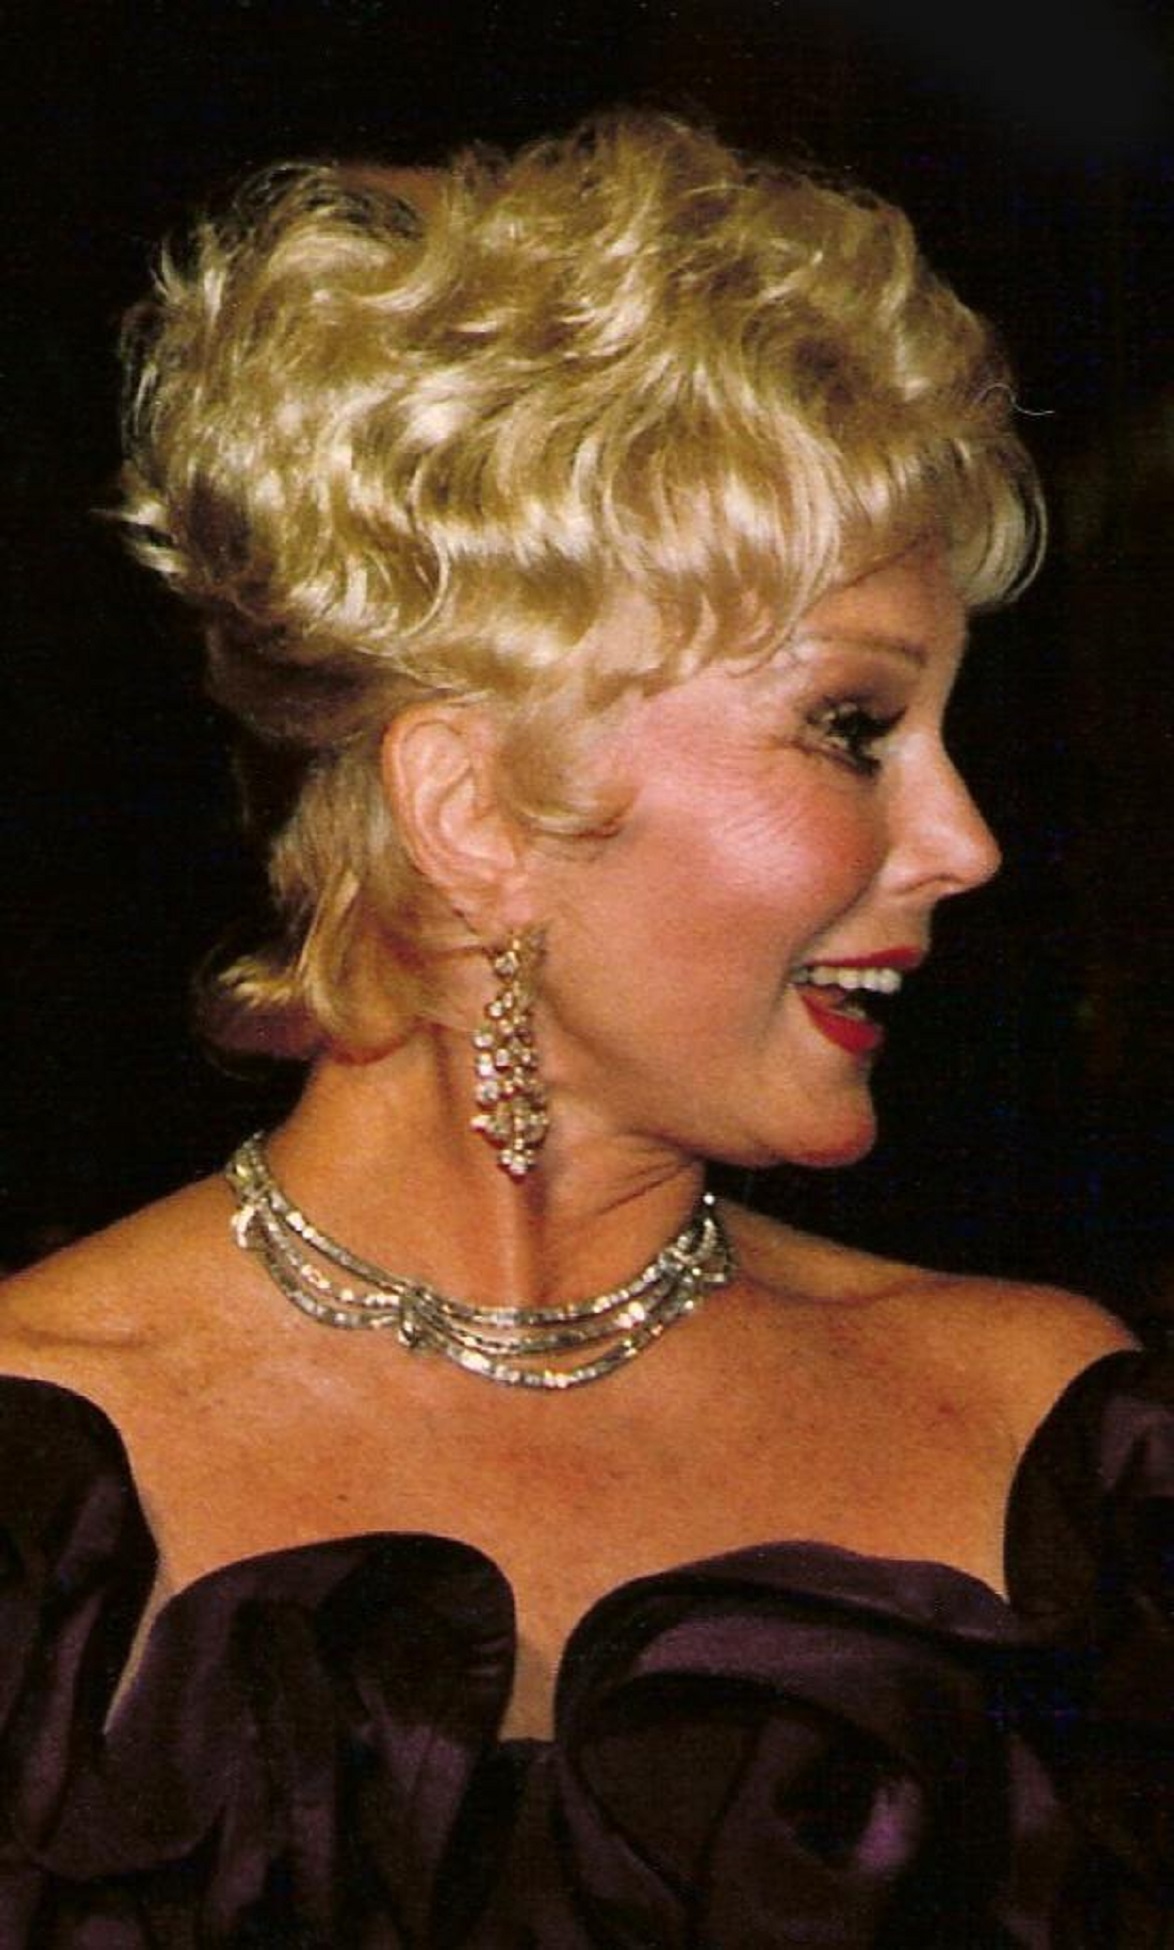
hair, vintage, film, hollywood, nostalgia, fashion, television, performer, hairstyle, long hair, blond, entertainment, celebrity, broadway, success, actress, voice, ringlet, talent, brown hair, business woman, supermodel, socialite, eva gabor, green acres